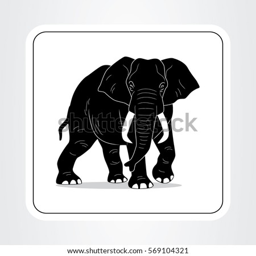
vector illustration of the silhouette of elephant